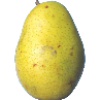
Label: pear_monster